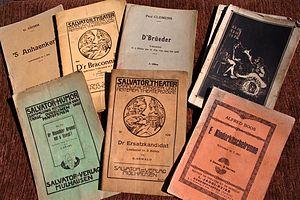
Livrets de pièces du Théâtre alsacien circa 1920
Le théâtre populaire alsacien est une des plus intéressantes et des plus créatives formes d'expression de l'alsacien et de la culture alsacienne.